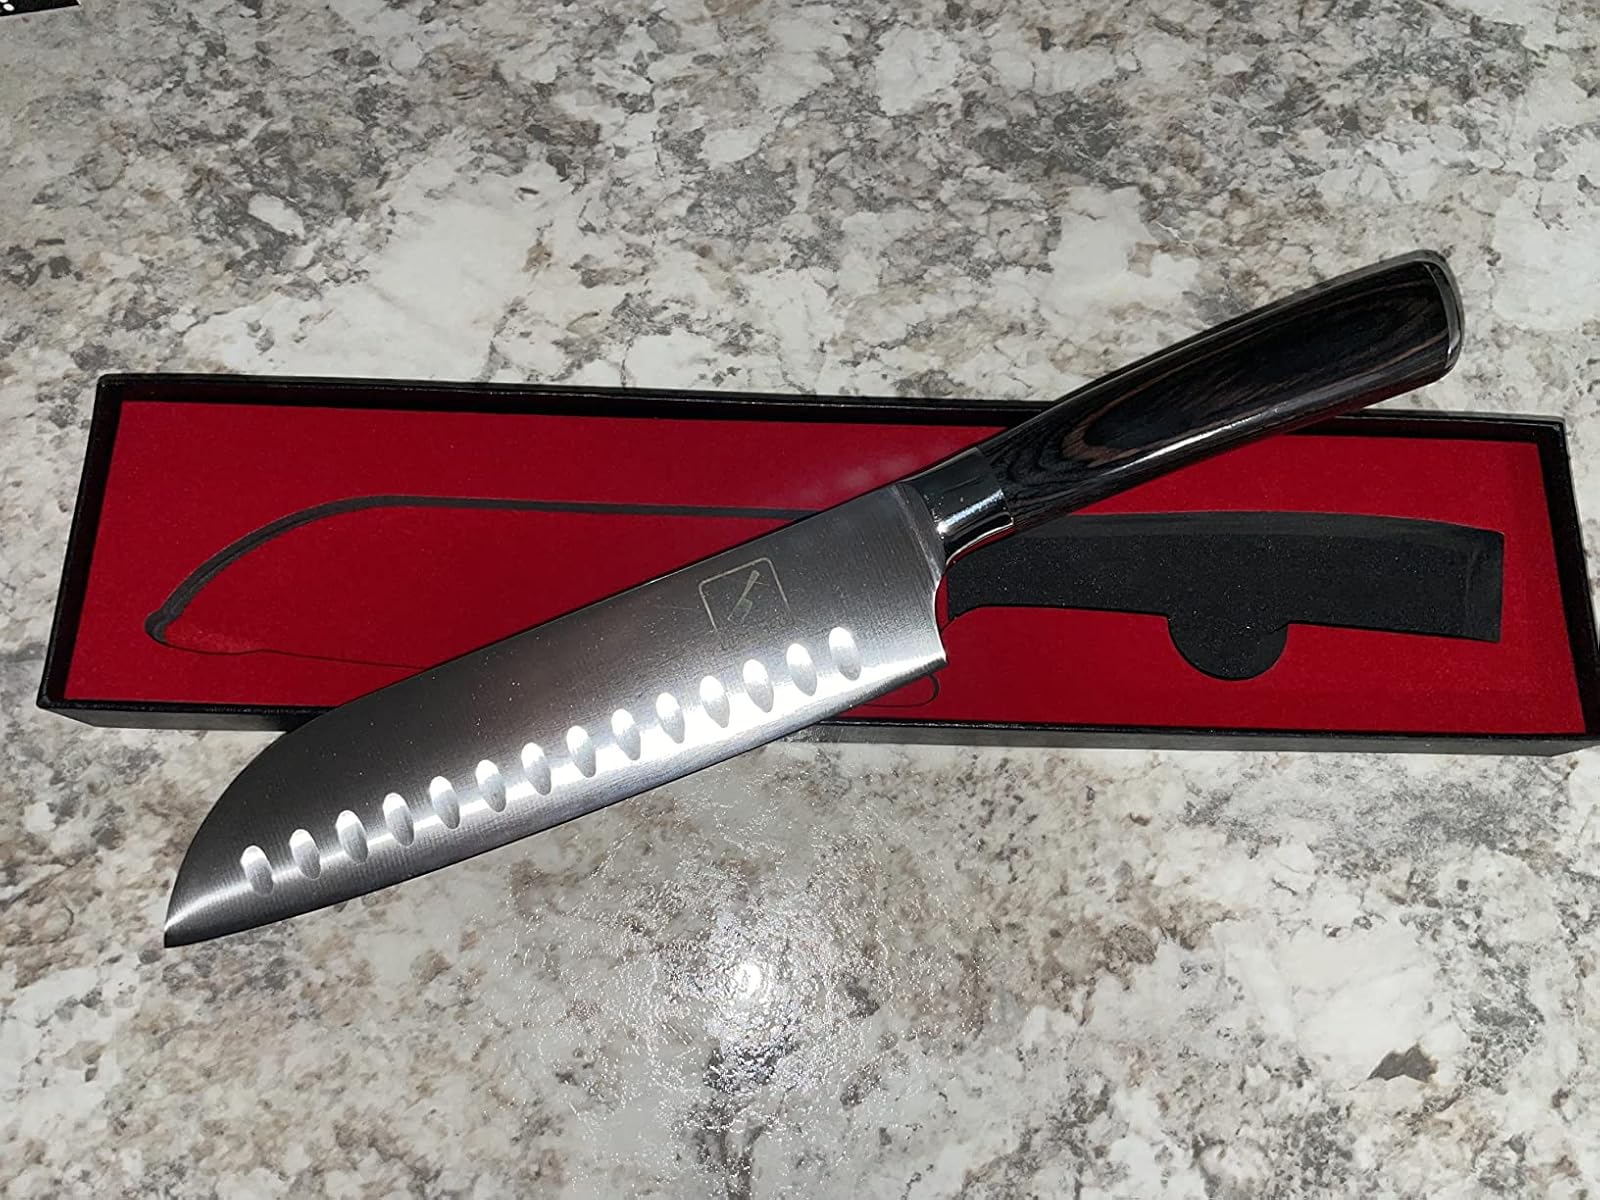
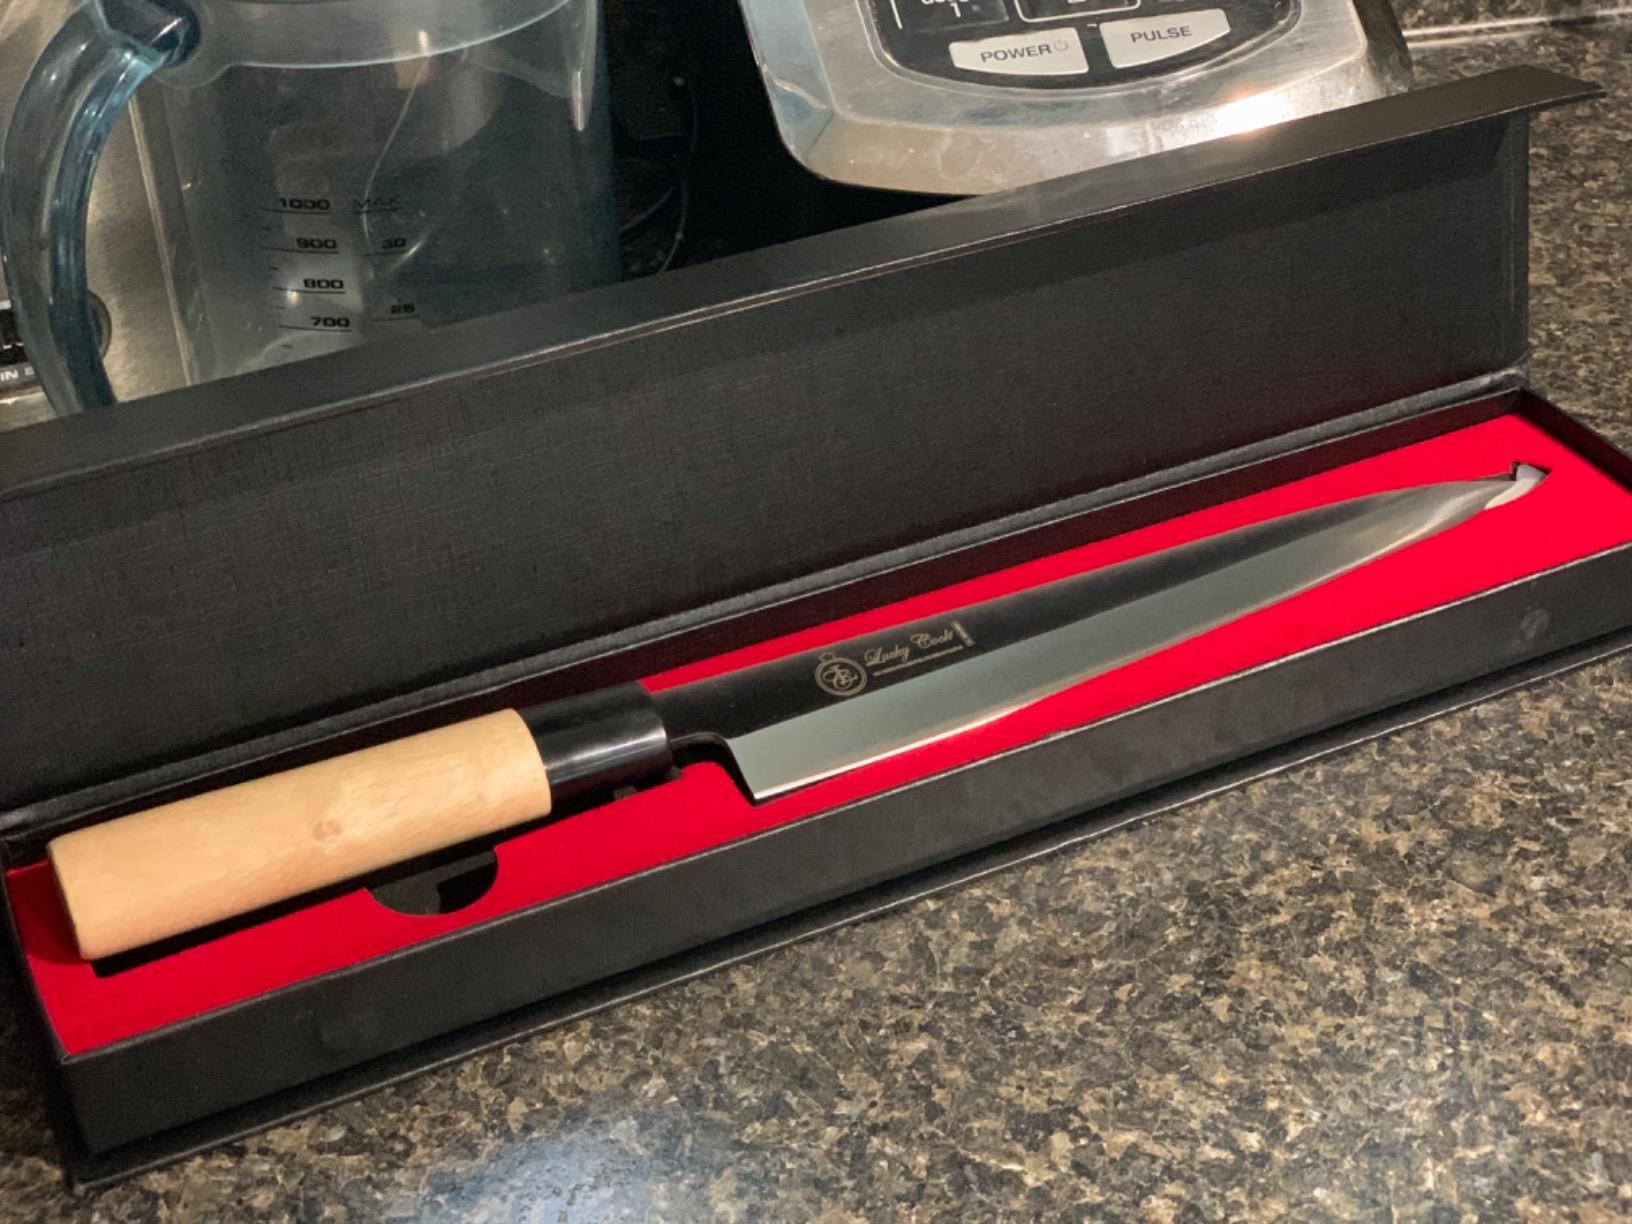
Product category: items_knife
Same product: no